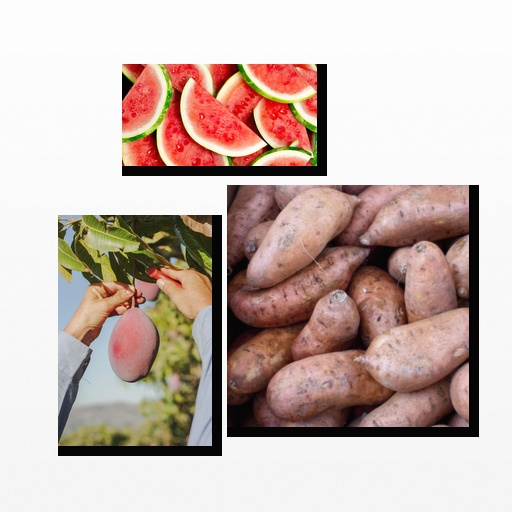
Food items: sweet_potato, mango, watermelon